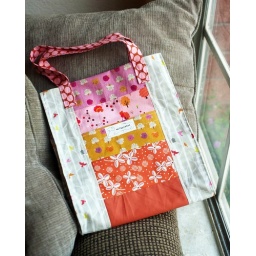
Finished this bag today and love it! I did the center panels in pink patchwork scraps and the center pockets in orange patchwork scraps.